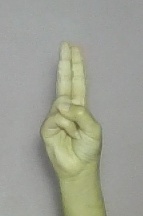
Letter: taa